Steve Lieber

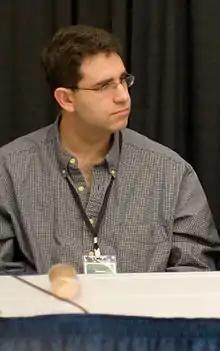
Steve Lieber at the Stumptown Comics Fest 2006

Steve Lieber (born May 19, 1967) is an American comic book illustrator known for his work on books such as "Detective Comics" and "Hawkman", and the critically acclaimed miniseries "Whiteout", which was adapted into a 2009 feature film starring Kate Beckinsale. His other works include the Eisner Award-winning sequel "", and the thrillers "Shooters" and "Underground". With writer Nat Gertler, he co-authored "The Complete Idiot's Guide to Creating a Graphic Novel".